Clackmannanshire

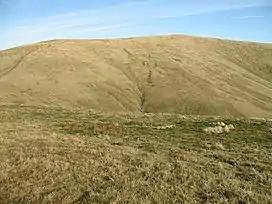
Ben Cleuch in the Ochil Hills, the highest point of Clackmannanshire at

Elected county councils were established in 1890 under the Local Government (Scotland) Act 1889, taking most of the functions of the commissioners (which were eventually abolished in 1930). Clackmannanshire County Council held its first meeting on 22 May 1890 at the County Buildings in Alloa, which would serve as the county council's headquarters until its abolition in 1975.